Levi

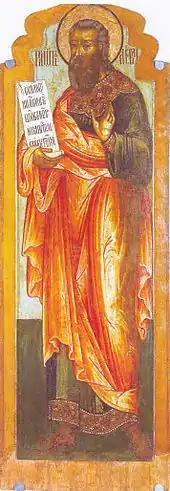
Levi, Russian icon

In accordance with his role as founder of the Levites, Levi is referred to as being particularly pious. The Blessing of Moses, which some textual scholars attribute to a period just before the deuteronomist, speaks about Levi via an allegorical comparison to Moses himself, which haggadah take to support the characterization of Levi (and his progeny) as being by far the greatest of his brothers in respect to piety. The apocryphal "Prayer of Asenath", which textual scholars believe dates from some time after the first century AD, describes Levi as a prophet and saint who is able to forecast the future and understand heavenly writings, and as someone who admonishes the people to forgive and to be in awe of God. The Book of Malachi argues that Yahweh chose the Levites to be priests because Levi, as God's minister, embodied true religious principles, possessed reverence for Yahweh, held the divine name in awe, upheld peace, provided a model of good morality, and turned many people away from sin.